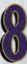
Number: 8